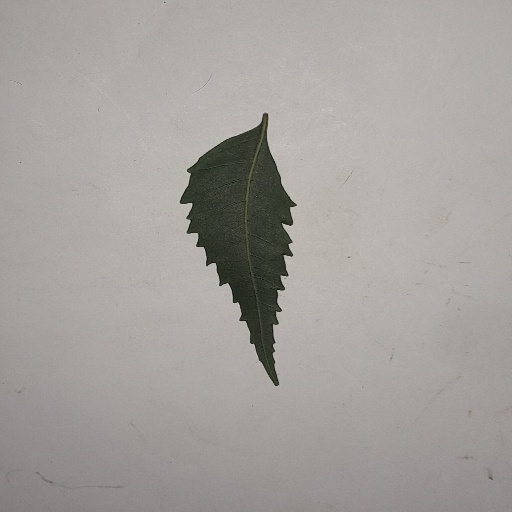
Species: Neem
Leaf condition: Healthy Leaf